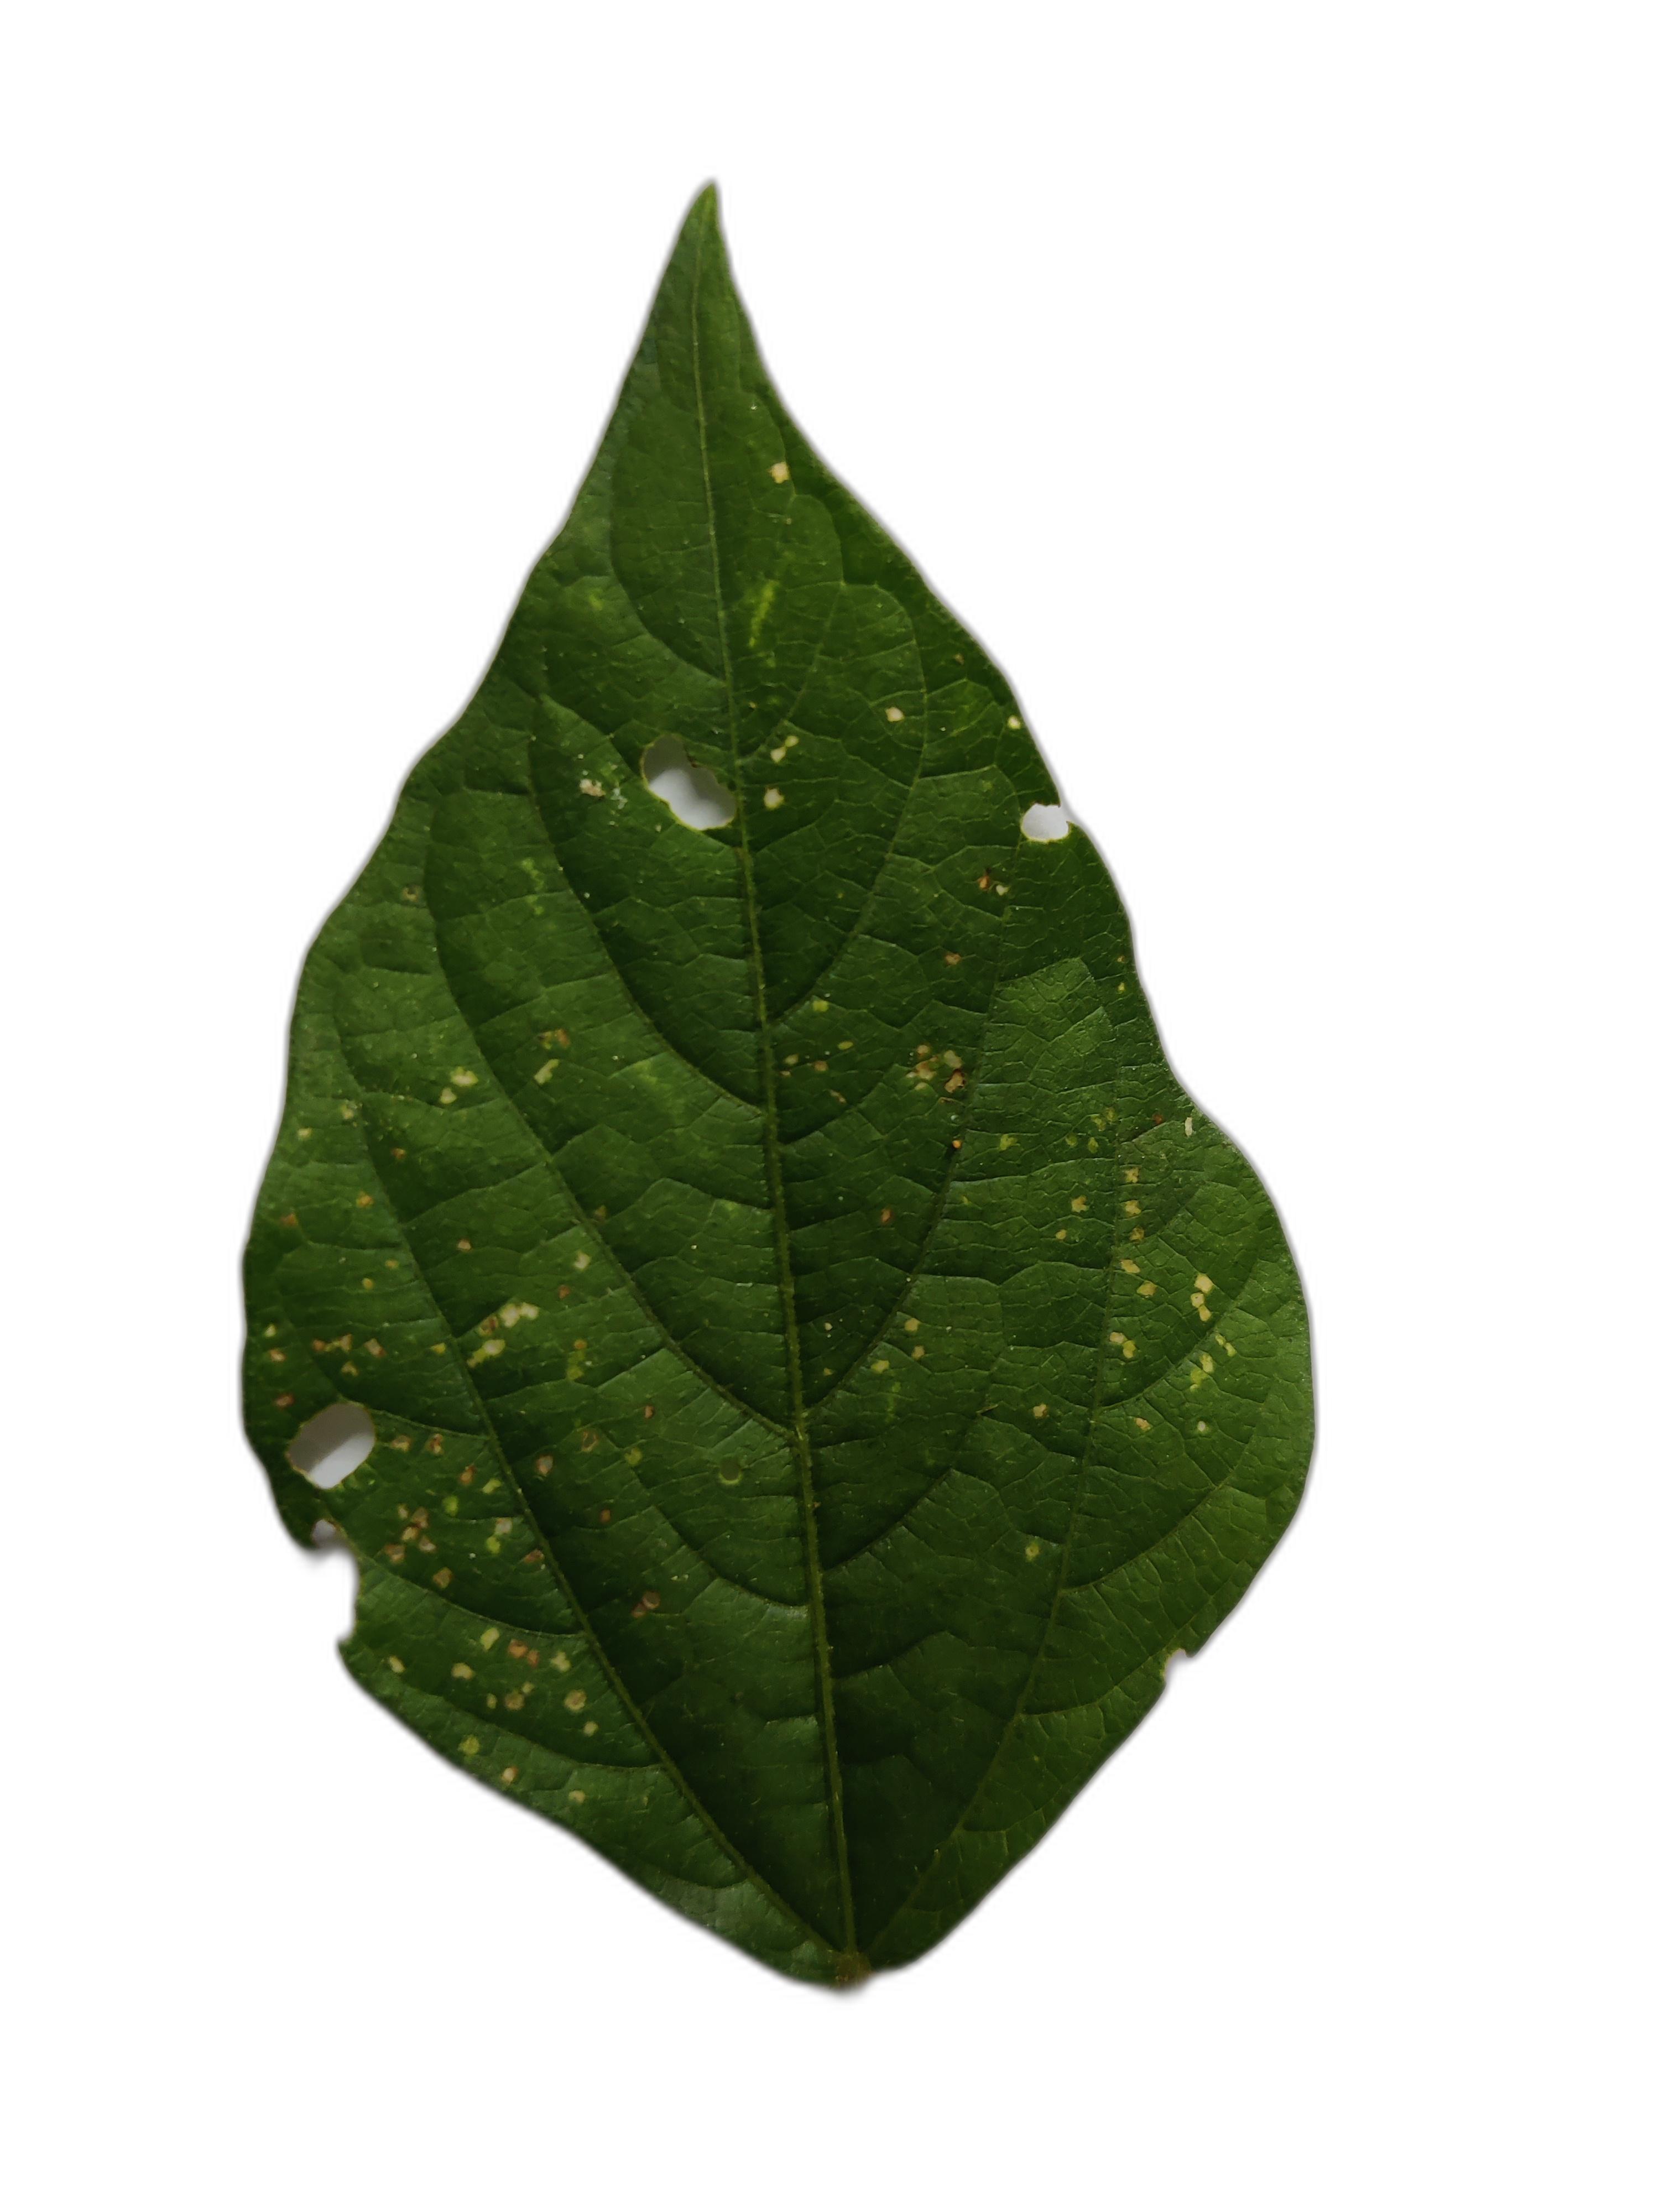
Label: Cercospora leaf spot